Isle of Lewis

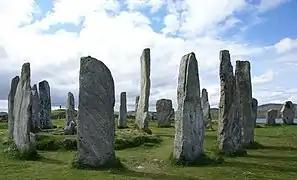
The Callanish Stones

About 500 BC, island society moved into the Iron Age. The buildings became larger and more prominent, culminating in the brochs – circular, dry-stone towers belonging to the local chieftains – which testify to the uncertain nature of life then. The best remaining example of a broch in Lewis is at Dùn Chàrlabhaigh (English: Dun Carloway). The Scots arrived during the first centuries AD, bringing the Scottish Gaelic language with them. As Christianity began to spread through the islands in the 6th and later centuries, following Columban missionaries, Lewis was inhabited by the Picts.